Ticks of domestic animals

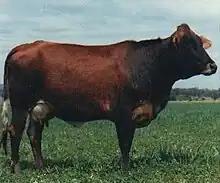
Australian Friesian Sahiwal cow

These ticks are adapted to the advantages of specialising to feed on cattle and with all the feeding stages occurring on one individual host in a rapid sequence. They also can survive by feeding on deer or some wild bovid hosts. Infestation starts when larvae on vegetation attach to a new host. When a larva feeds, it molts at the site where it feeds and emerges as a nymph. The nymph feeds at the same site or close by and molts where it feeds. It emerges from molt as either an adult female or male. The female's single large blood meal is converted into a batch of 2000 eggs. The males take several small meals of blood to support their repeated attempts at mating. The molts are rapid and the next stage remains in the hair coat to start feeding again. The combined feeding and molting periods take about 21 days. The engorged female drops from the host, hides under leaf litter on soil surface, lays one batch of eggs, and then dies. When eggs hatch, the larvae crawl up grass stems and wait until they can attach to passing cattle.